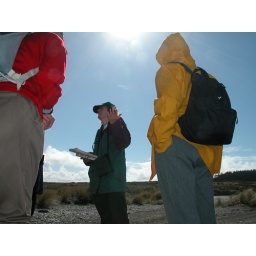
Trip leader Viv sets the scene for a day of bird and plant spotting in the dunes.